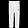
Label: Trouser